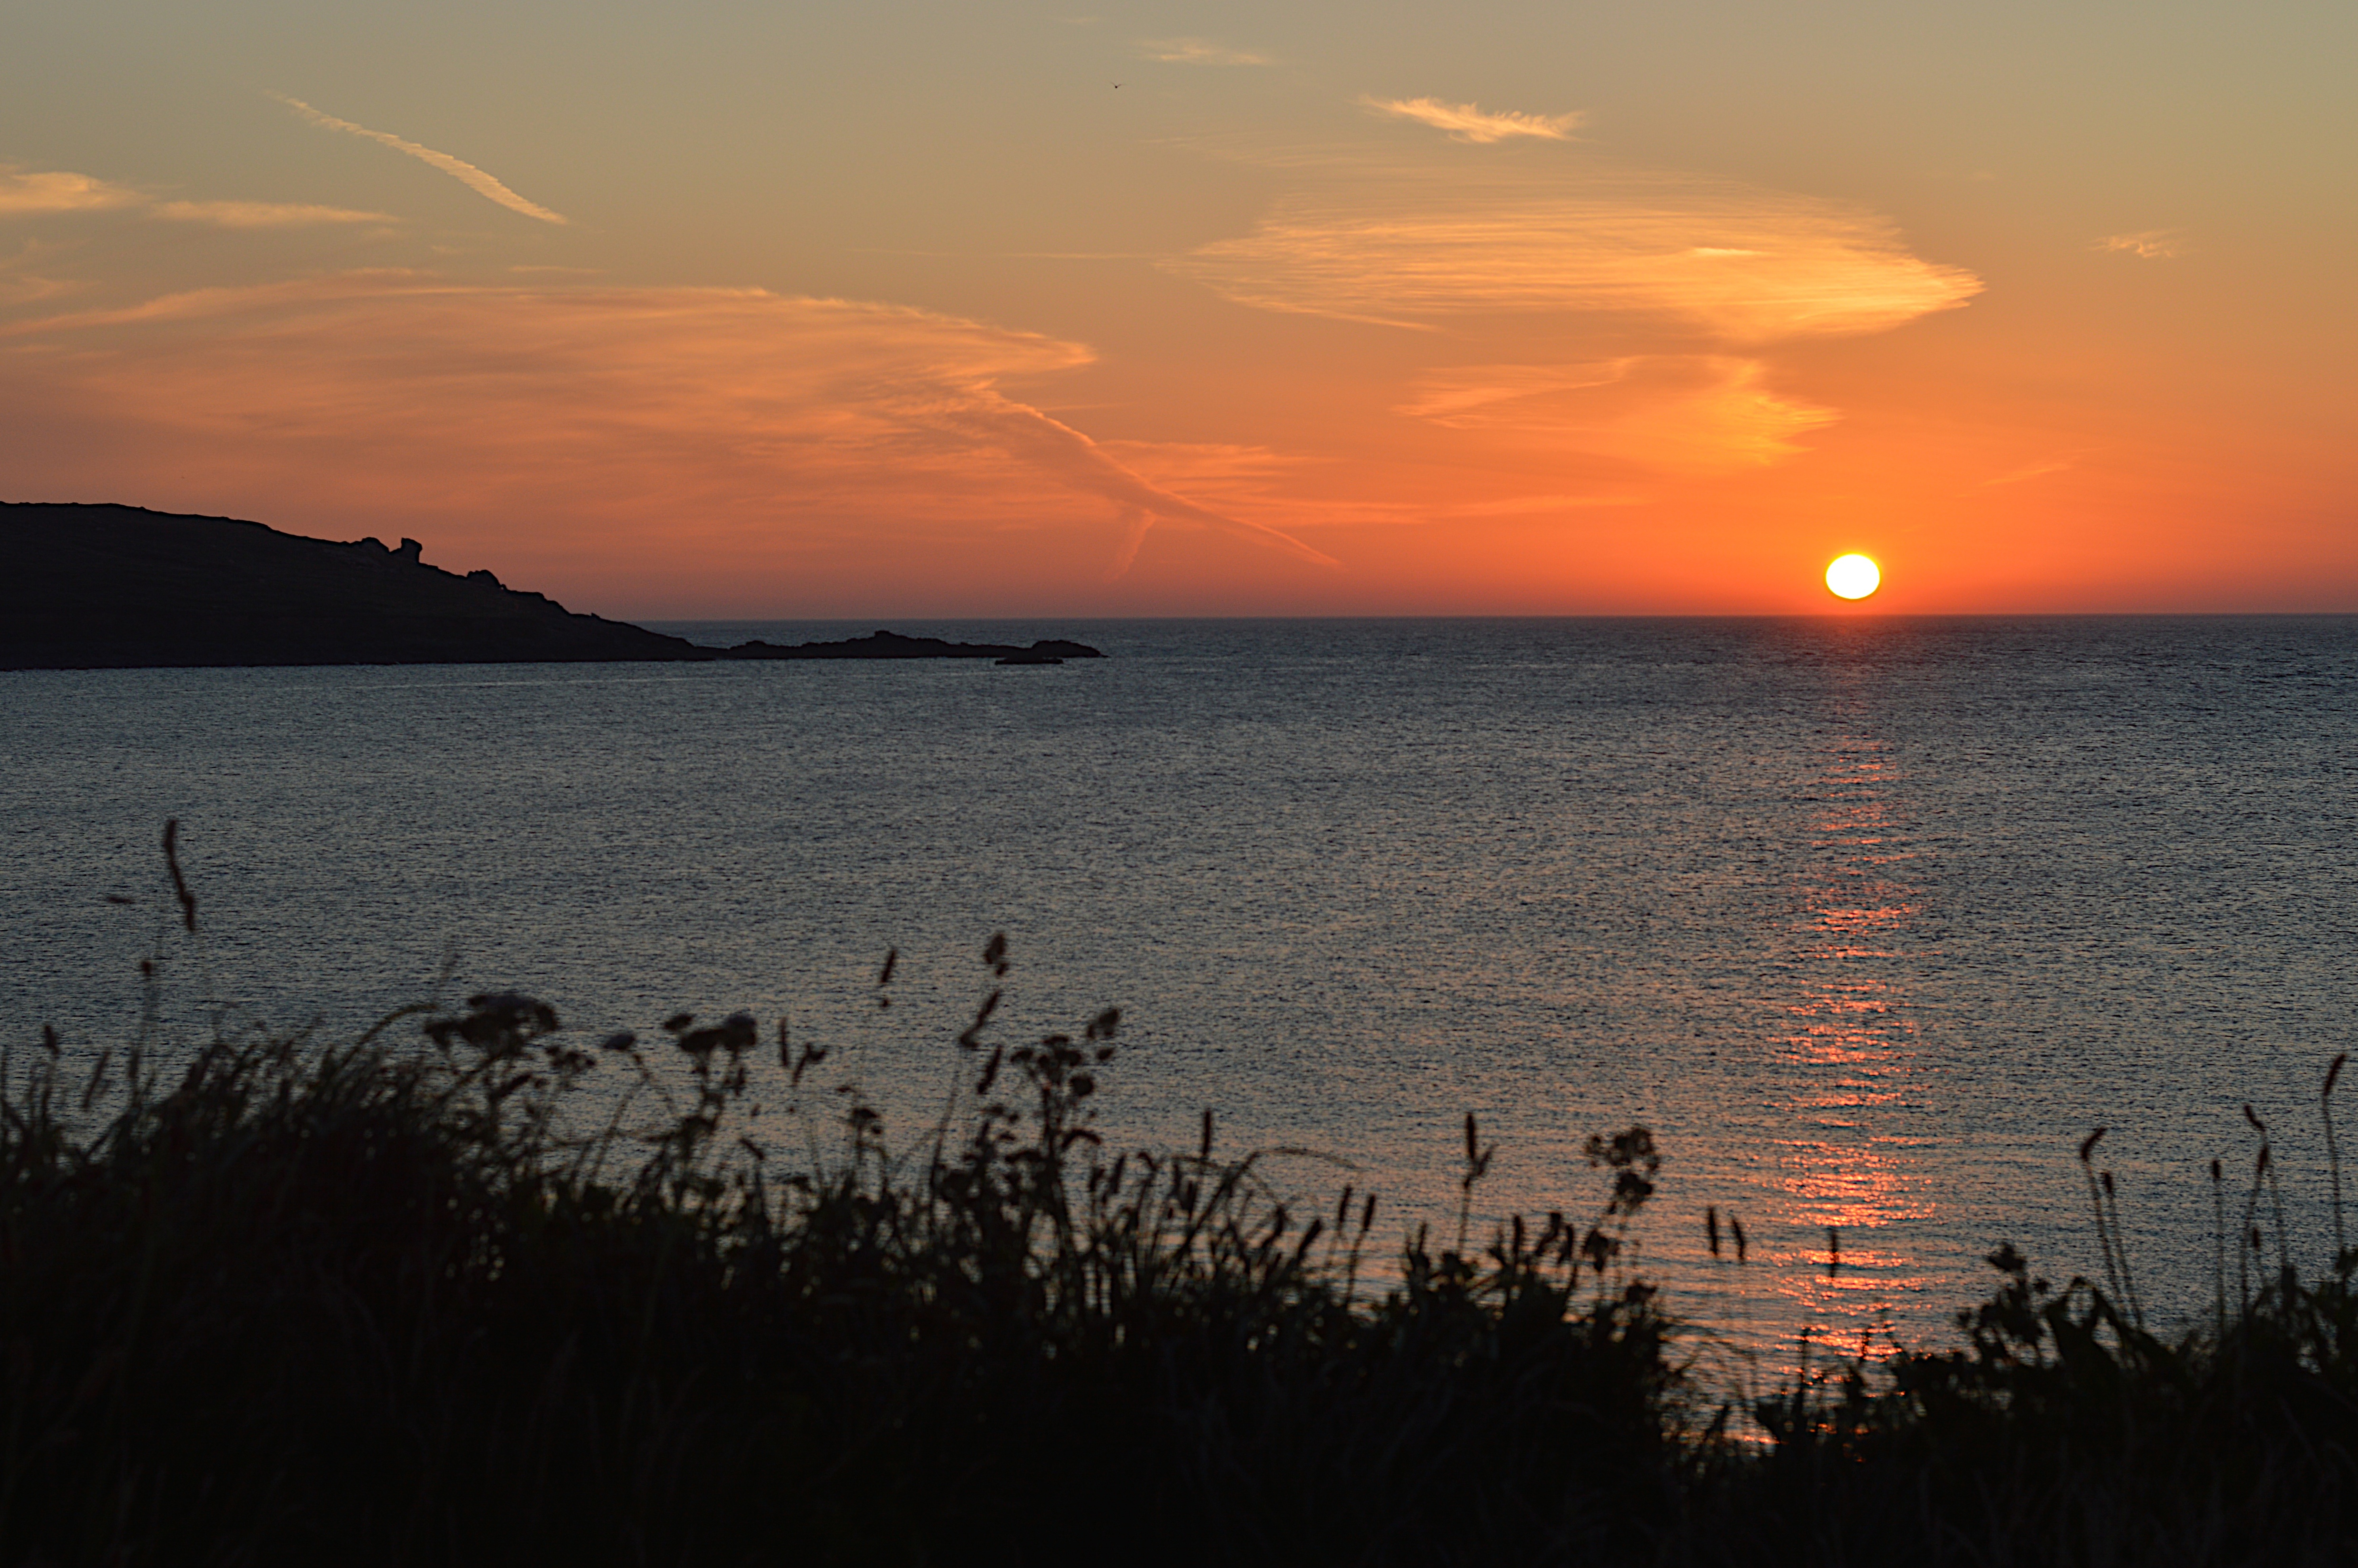
beach, landscape, sea, coast, water, sand, ocean, horizon, cloud, sky, sun, sunrise, sunset, white, morning, shore, dawn, coastal, tide, summer, vacation, tourist, coastline, seaside, dusk, evening, surf, reflection, red, scenic, holiday, bay, island, blue, chapel, rocks, uk, england, resort, british, st, atlantic, english, loch, cornwall, destination, afterglow, cornish, st ives, red sky at morning, ives, porthmeor